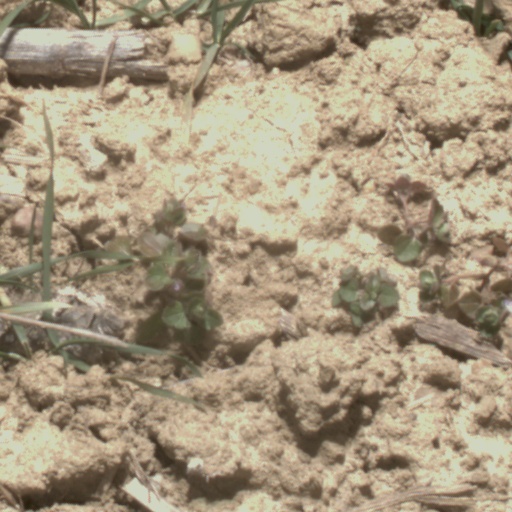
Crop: wheat